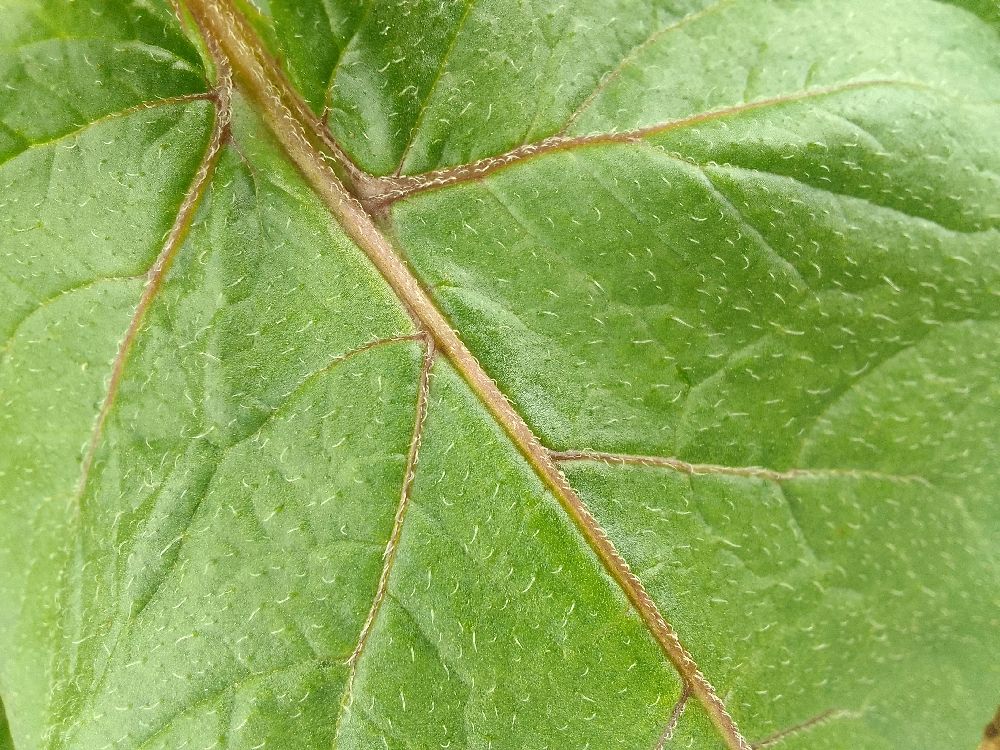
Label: Healthy